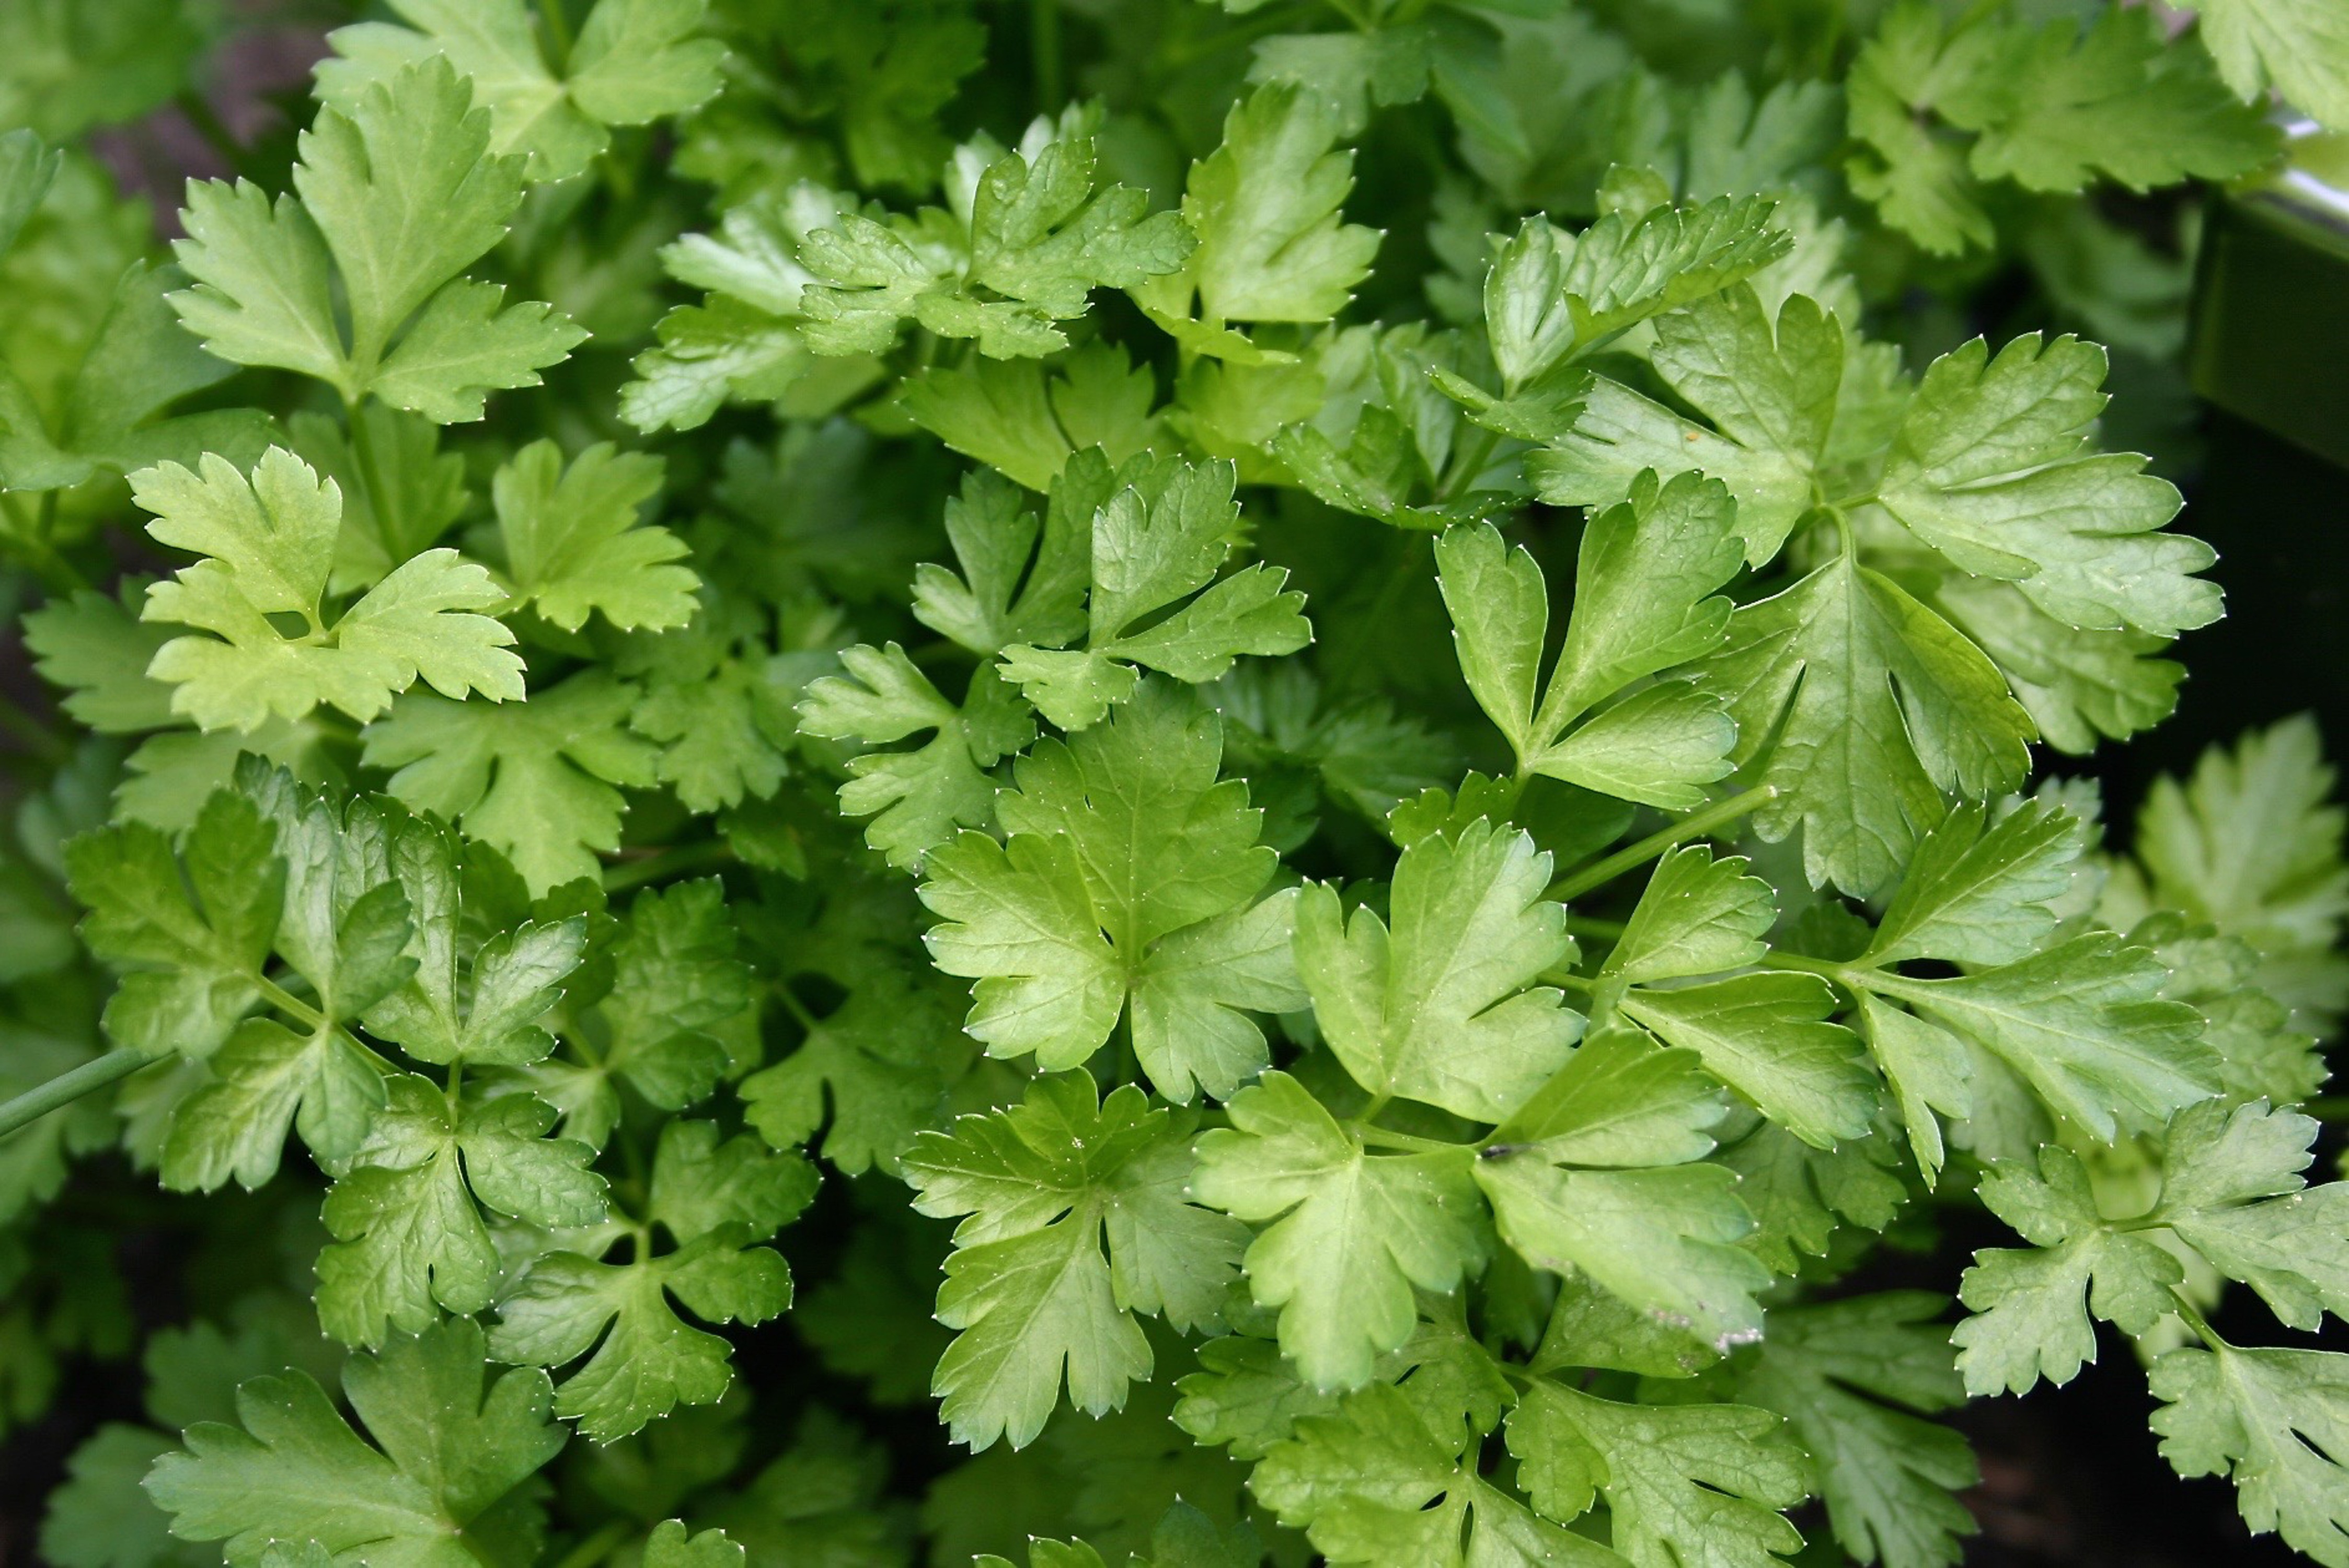
plant, flower, food, green, herb, produce, vegetable, garden, healthy, eat, coriander, vegetables, vitamins, frisch, parsley, anthriscus, chervil, flowering plant, vegetable plant, gardeners, annual plant, land plant, apiales, leaf vegetable, rapini, parsley family, cicely, fines herbes, japanese mugwort